Dinosaur diet and feeding

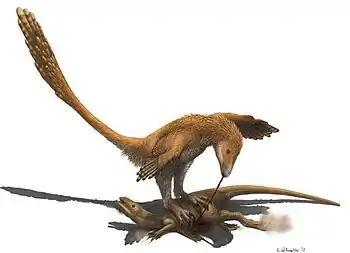
"Deinonychus" dismembering a "Zephyrosaurus" while it was restrained by its talons, as suggested by Fowler "et al" (2011)

An ornithomimid caudal vertebra has been discovered that has tooth drag marks attributed to "Saurornitholestes".